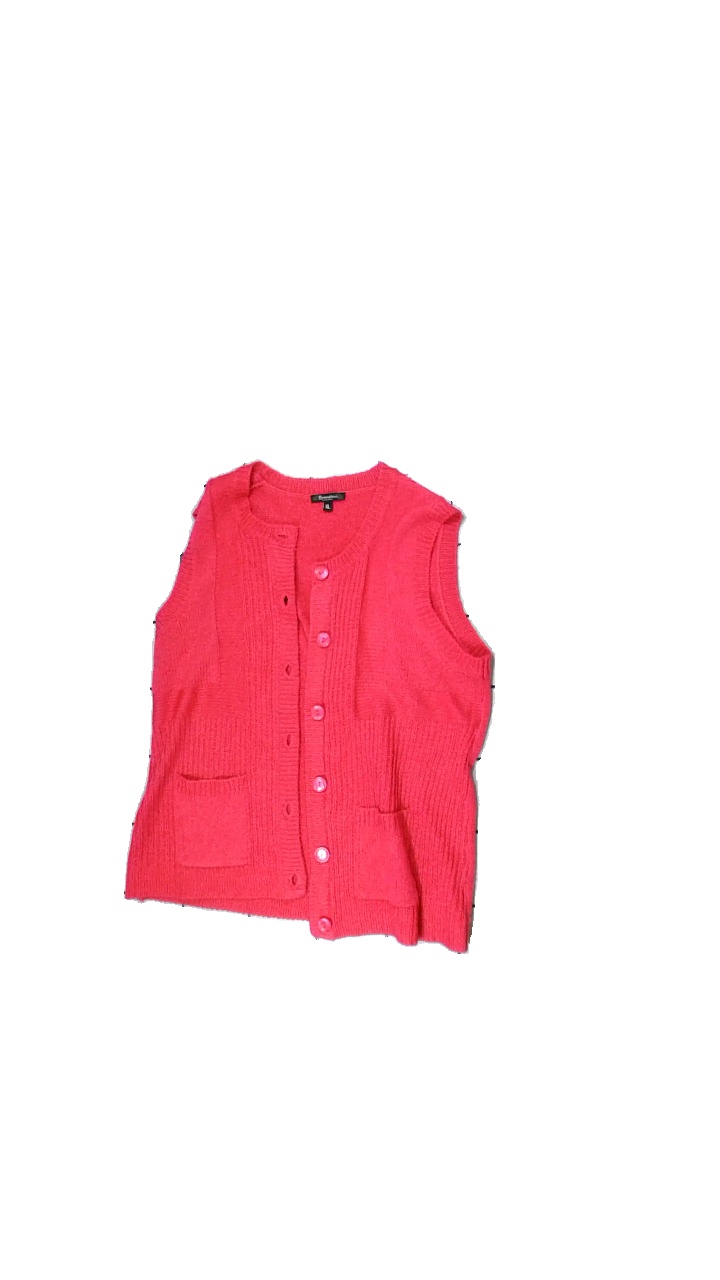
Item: Vest (Ladies)
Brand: Brandtex
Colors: Pink
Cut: Regular
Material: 100% Acry
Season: All
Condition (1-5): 5
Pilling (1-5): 5
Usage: Reuse
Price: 50-100